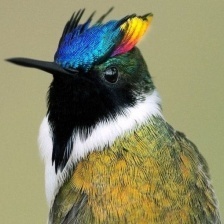
Species: HORNED SUNGEM
Scientific name: HELIACTIN BILOPHUS
ImageNet parent category: hummingbird